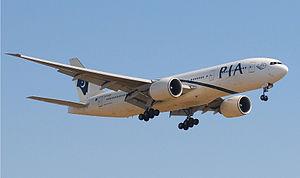
Le Boeing 777 ou B777, parfois surnommé triple sept dans le milieu aérien, est un avion de ligne gros porteur, long courrier et biréacteur construit par la société Boeing depuis 1994. Entré en service en 1995, il est le plus grand biréacteur au monde, avec une capacité de 300 à 550 passagers et une distance franchissable variant de 9 695 à 17 370 km selon les modèles. Il est reconnaissable par le grand diamètre de ses turboréacteurs GE90, ses six roues sur chaque train d'atterrissage principal et son fuselage de section circulaire se terminant en forme de lame.